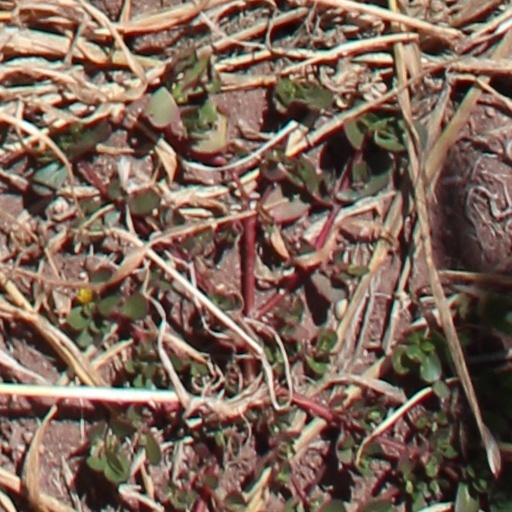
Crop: wheat